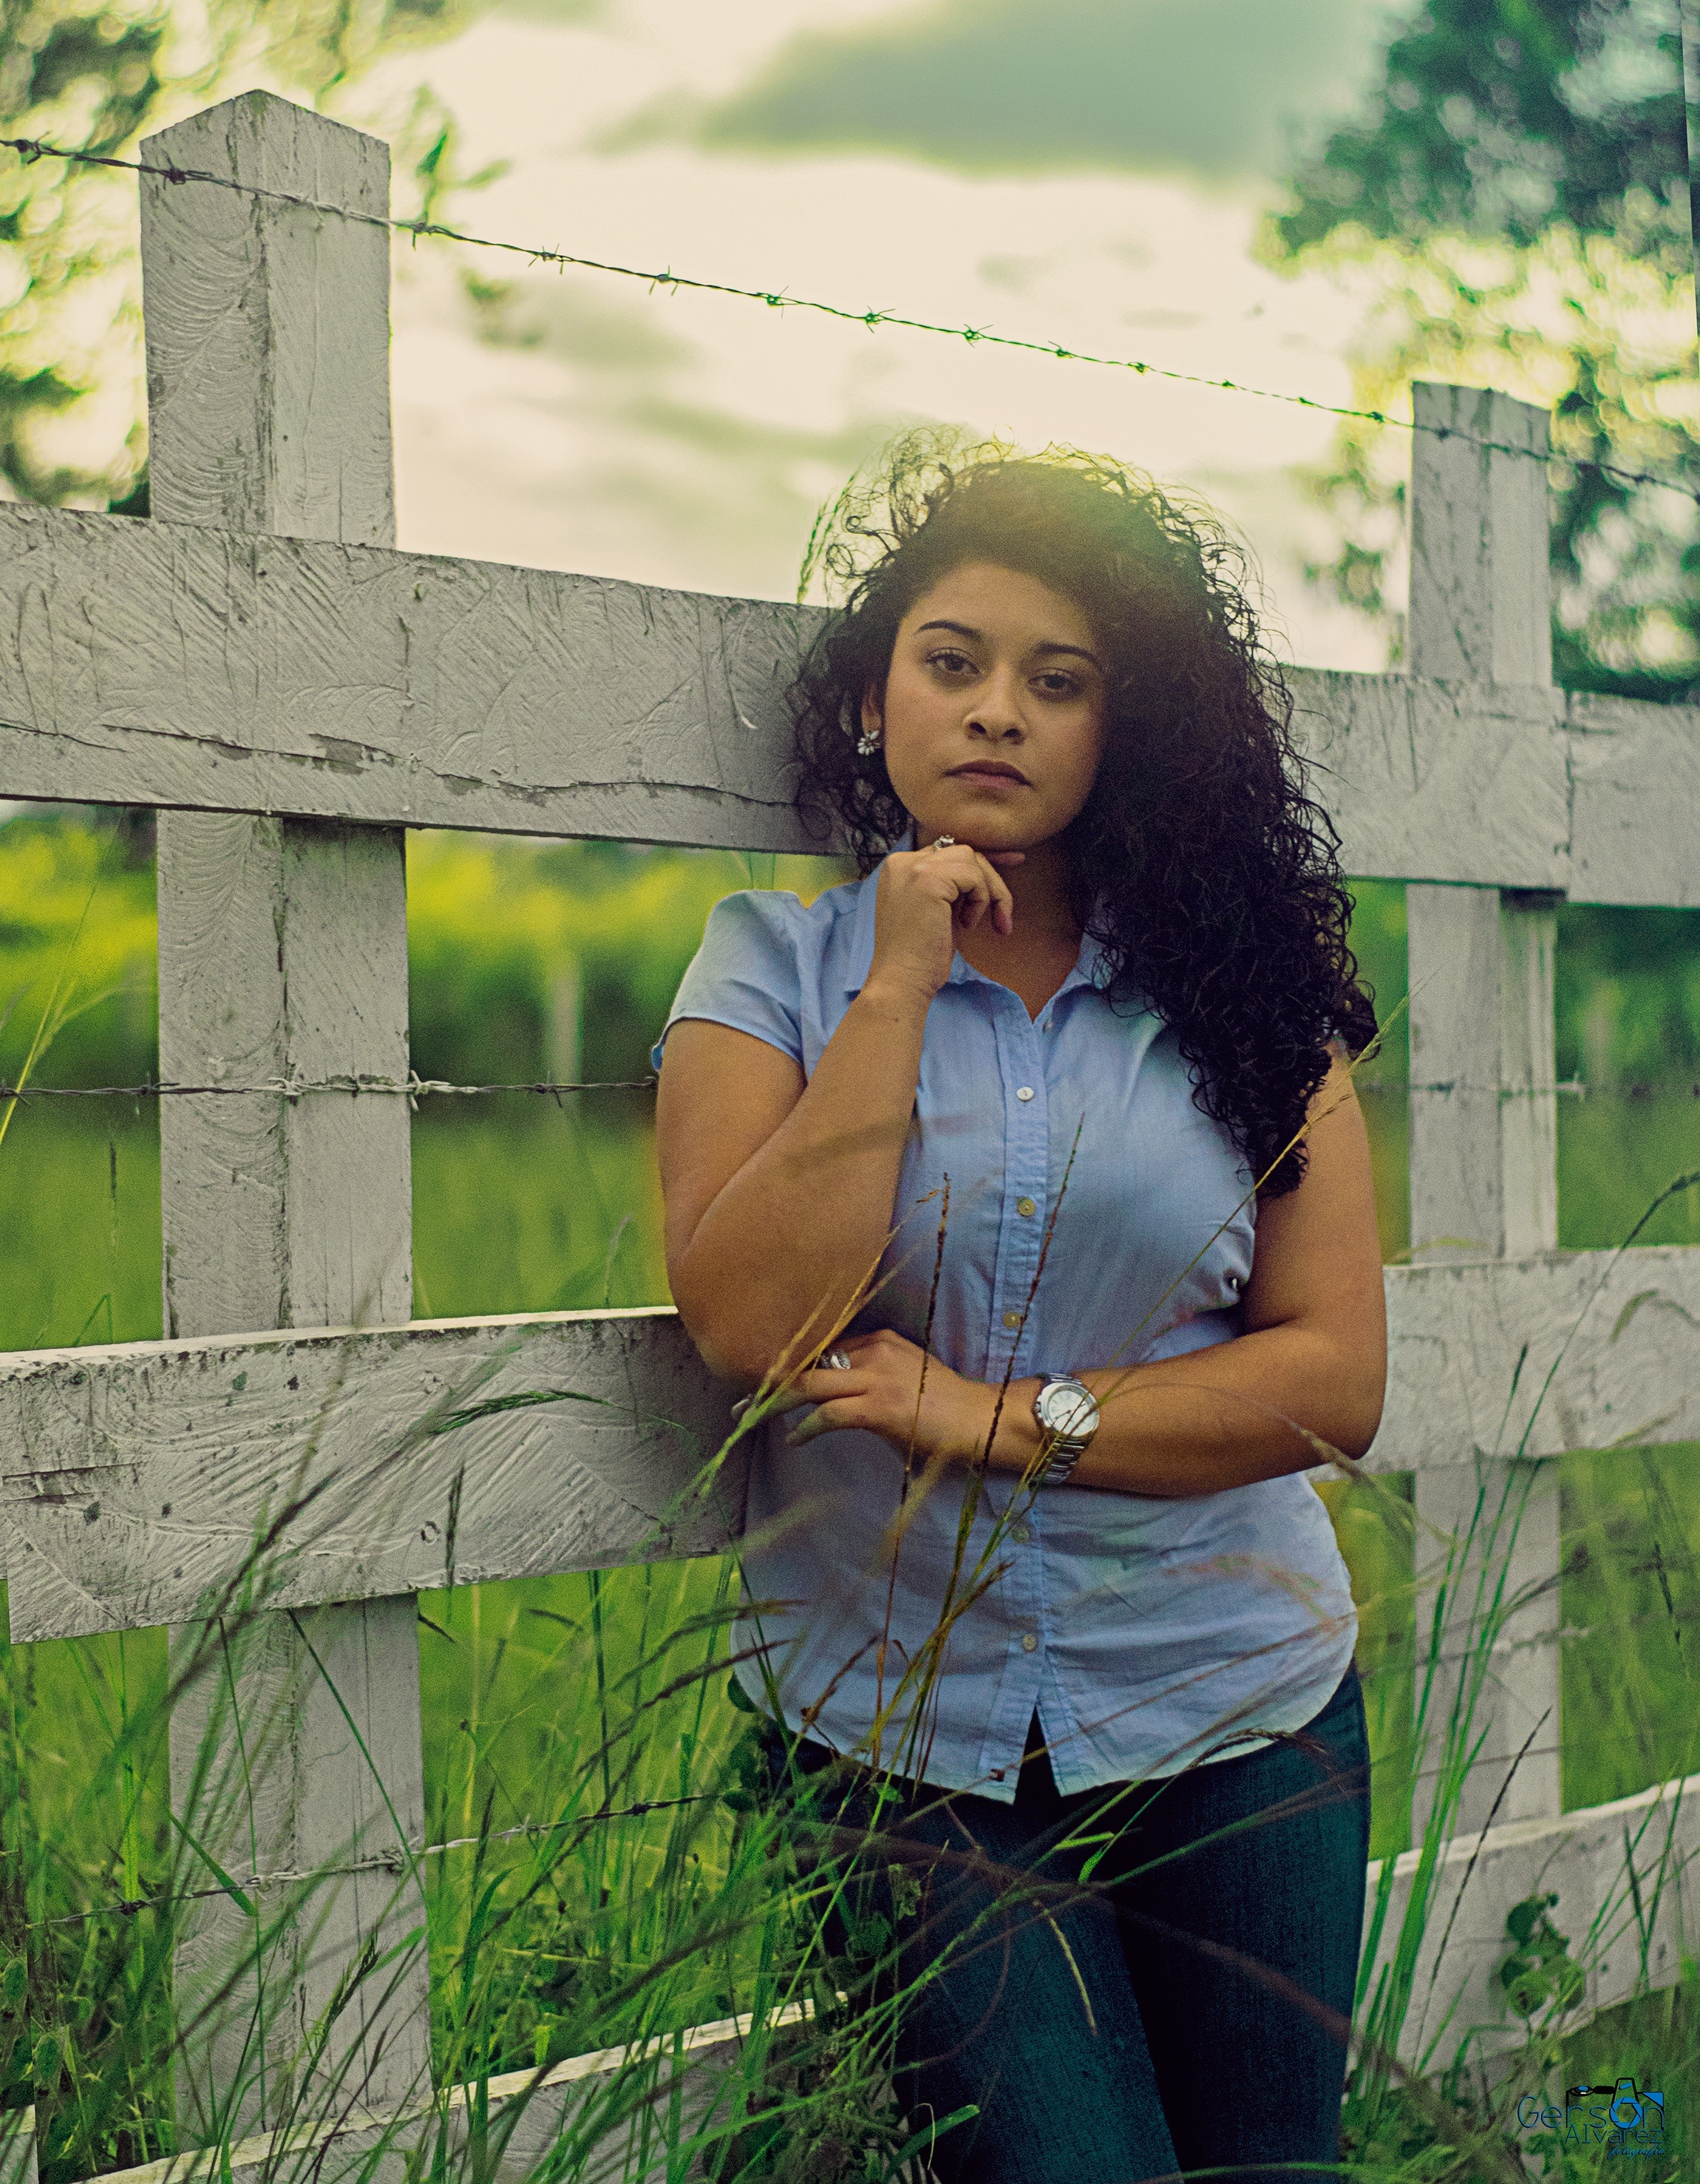
tree, grass, person, girl, woman, lawn, photography, flower, portrait, model, spring, green, sitting, fashion, lady, season, hairstyle, posing, dress, women, photograph, look, beauty, emotion, bella, interaction, photo shoot, human positions